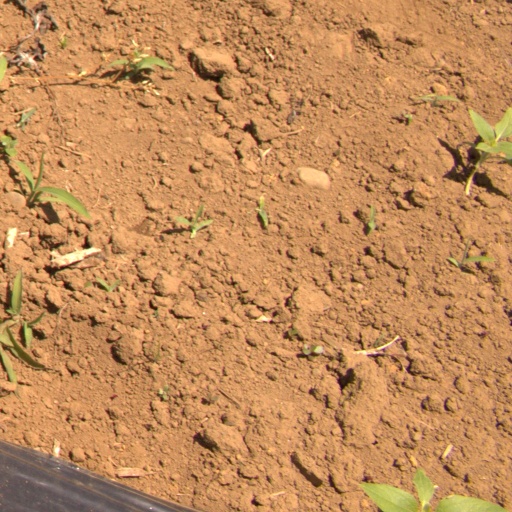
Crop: Jerusalem artichoke